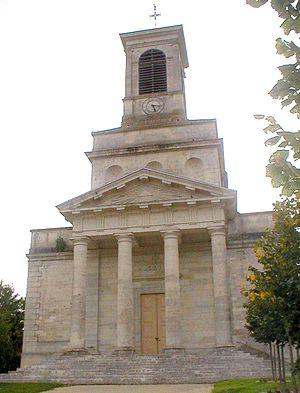
Église de Grancey-sue-Ource (Côte d'Or, France)
L'église Notre-Dame-de-l'Assomption de Grancey-sur-Ource est une église catholique située à Grancey-sur-Ource, en France.
Cet article recense les monuments historiques du Châtillonnais hormis ceux de Châtillon-sur-Seine proprement dit qui font l'objet d'un listage spécifique.
Grancey-sur-Ource est une commune française située dans le nord du département de la Côte-d'Or en région Bourgogne-Franche-Comté.